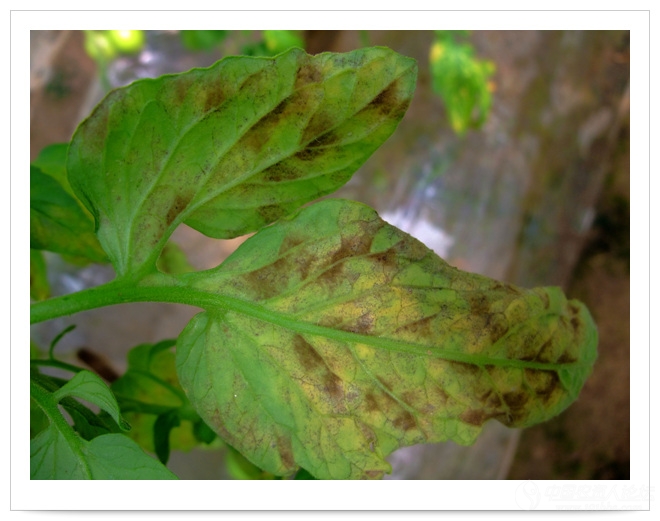
Plant: Tomato
Disease: tomato leaf mold